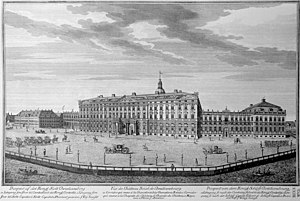
Christian 7. / Fødsel
Christiansborg Slot i 1746
Prospekt af det kongelige slot Christiansborg a - løngang som fører til kancelliet b - det kongl. kancelli c - løngang som fører til slotskapellet d - slotskappellet e - proviantgården f - tøjhuset Français&#160;: Vue du Cháteau Roïal de Christiansbourg a - Corridor qui mene á la Chancellerie b - la Chancellerie c - Corridor qui mene á la Chapelle du Château d - Chapelle du Château e - Magazin a Vivres f - Arsenal
"Christian 7. var konge af tvillingrigerne Danmark og Norge, samt hertug af Slesvig og Holsten fra 1766 til 1808. Han tilhørte den oldenborgske slægt og havde som valgsprog: ""I kærlighed til fædrelandet skal jeg søge min hæder"".